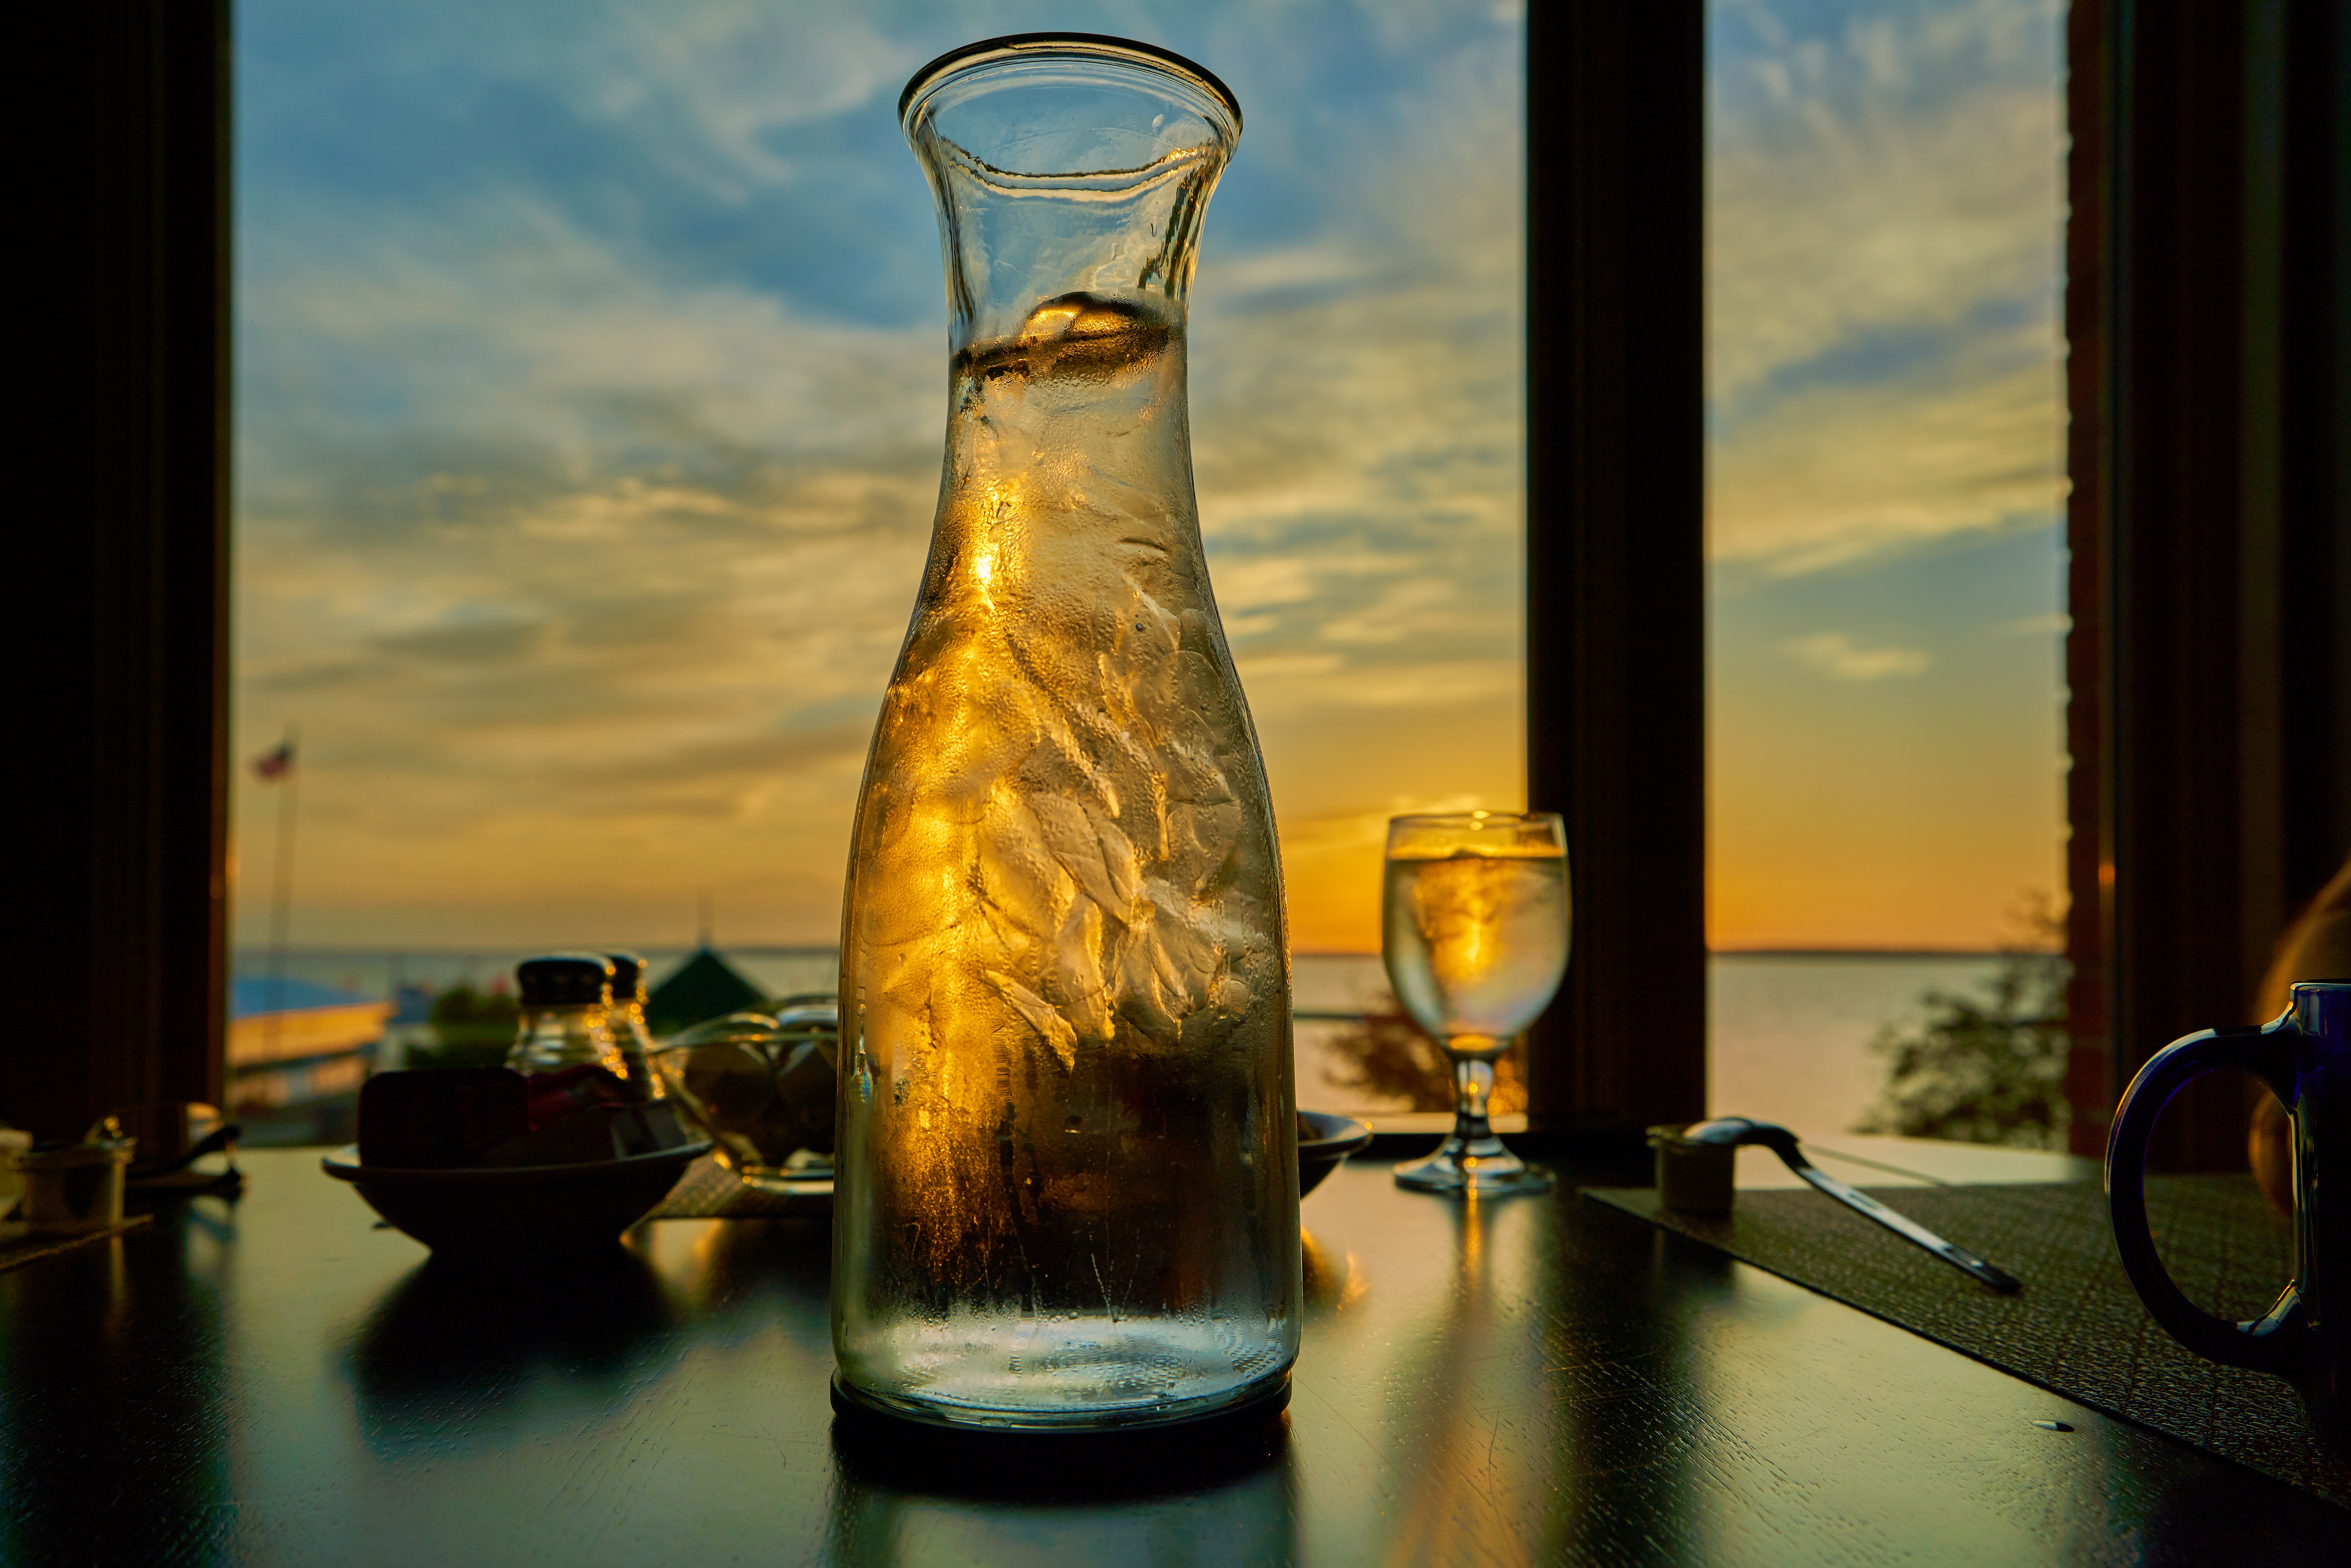
bottle, water, glass bottle, yellow, sky, glass, drink, still life photography, still life, photography, drinkware, tableware, home accessories, liquid, fluid